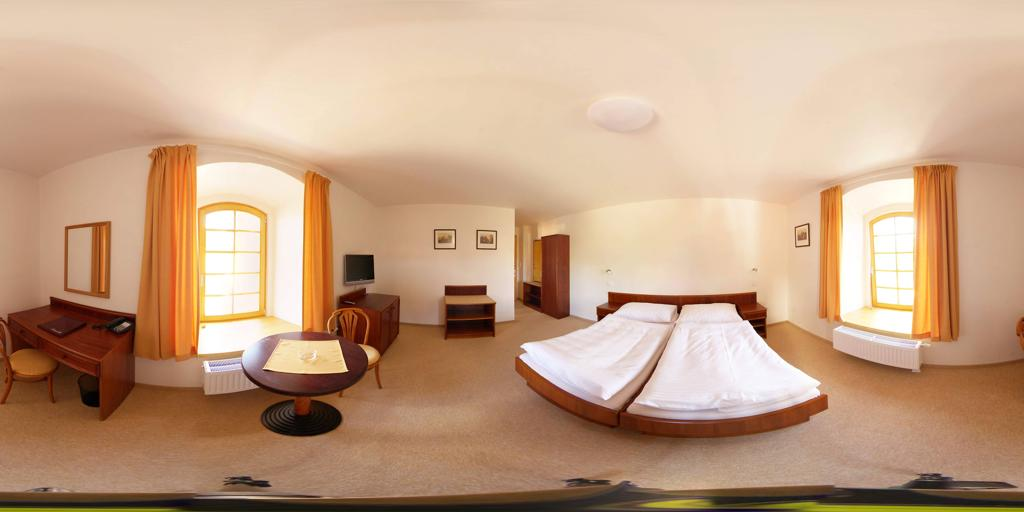
Referred object: the small round wooden table in front of the window

Referred object: the round wooden table

Referred object: the round table opposite the bed